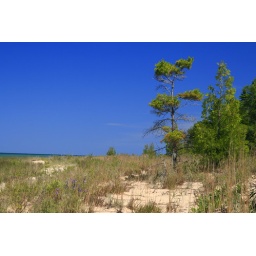
Blue sky over the beach